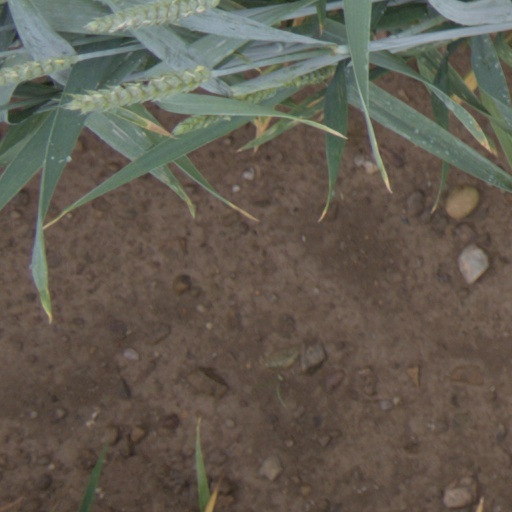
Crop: wheat